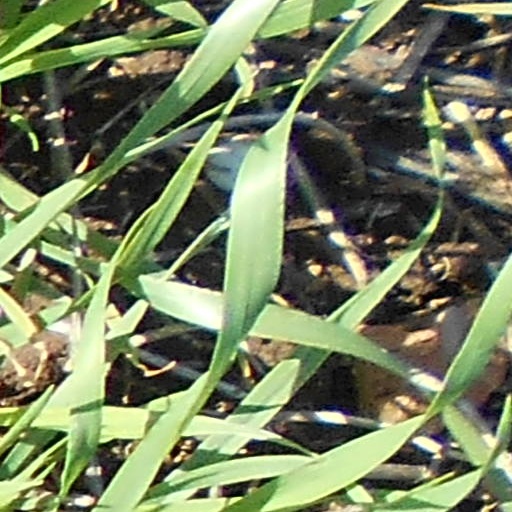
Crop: wheat